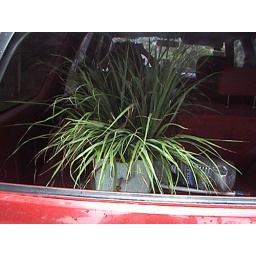
Lemon grass in the car